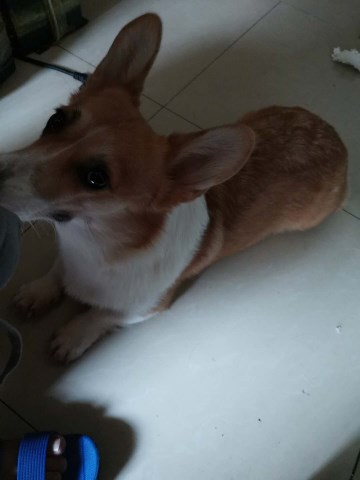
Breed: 2909-n000116-Cardigan